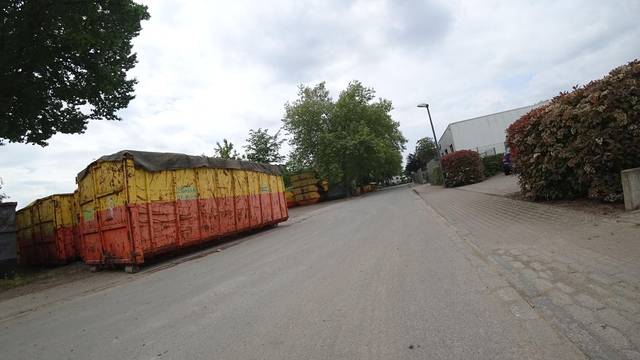
Region: Germany
Coordinates: 51.909, 8.404